Paul "Bonehead" Arthurs

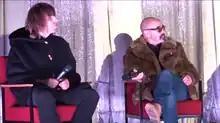
Arthurs (right) with Liam Gallagher at the Berlin premiere of "" in 2016

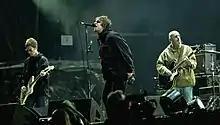
Arthurs (right) performing with Liam Gallagher at the Reading Festival in 2021

In 2013 and 2014, Arthurs performed with Oasis' offshoot Beady Eye, filling in for Gem Archer, who had suffered from a head injury. This led to Arthurs reuniting with Liam Gallagher, playing guitar on the song "Bold" and keyboard on "For What It's Worth" on Gallagher's solo album "As You Were". This led to appearances in Gallagher's live backing band from 2017 to 2024, beginning with Gallagher's debut performance at the O2 Ritz in Manchester.